Super-héros malgré lui

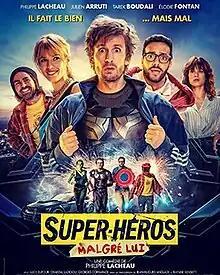
Theatrical release poster

Super-héros malgré lui (also known as Superwho? and Badman) is a 2021 French superhero comedy film directed by Philippe Lacheau, who also co-wrote the screenplay with Julien Arruti, Pierre Dudan and Pierre Lacheau. It stars Philippe Lacheau, Tarek Boudali, Julien Arruti, Élodie Fontan, Alice Dufour, Jean-Hugues Anglade, Amr Waked, and Georges Corraface. The film premiered on 14 November in Sarrebourg before its nationwide launch on 2 February 2022.